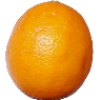
Label: lemon_meyer